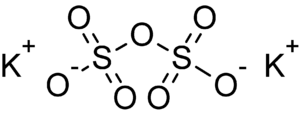
Le disulfate de potassium ou plus communément pyrosulfate de potassium est un corps chimique minéral anhydre de formule brute K₂S₂O₇.